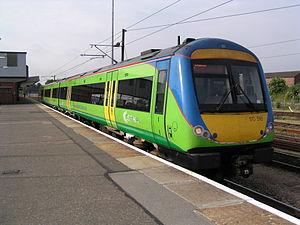
Central Trains est une entreprise ferroviaire britannique, exploitant dans le cadre d'une concession voyageurs des lignes locales et interrégionales dans le centre de l'Angleterre. L'exploitation est centrée sur Birmingham dans le comté des Midlands occidentales.